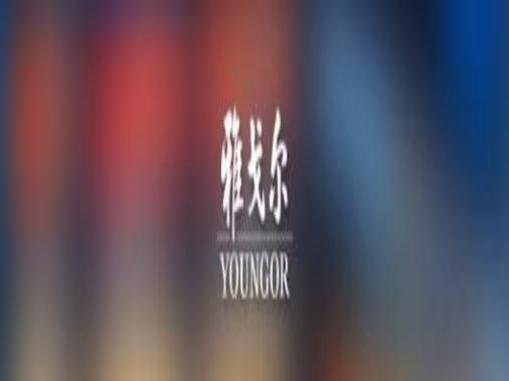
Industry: Clothes